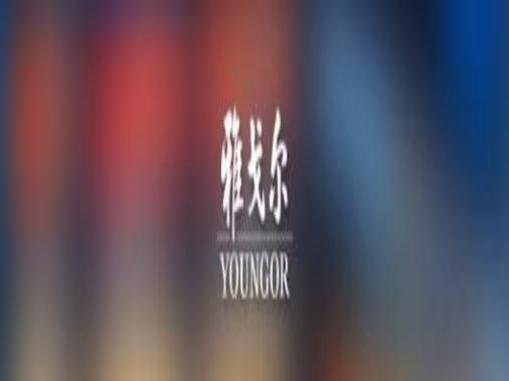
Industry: Clothes